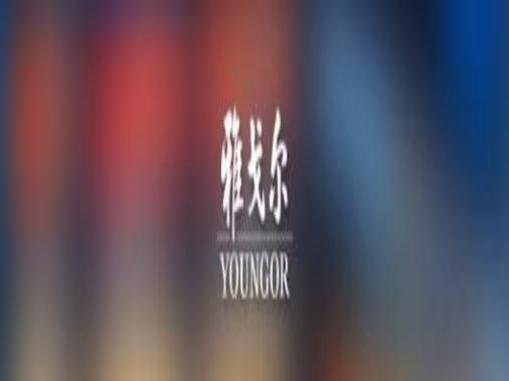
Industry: Clothes